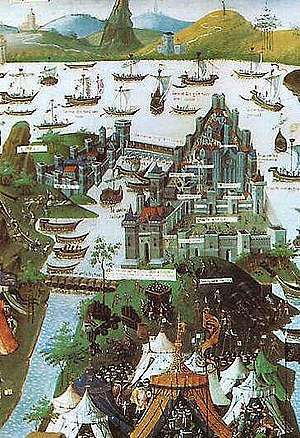
Det Byzantinske Rige / Kejserrigets arv / Økonomi
Konstantinopel i 1453.
Det Byzantinske Rige blev skabt i en opbrudstid markeret af interne magtkampe og grænsekrige i det romerske verdensrige.